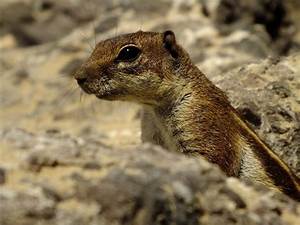
Label: squirrel